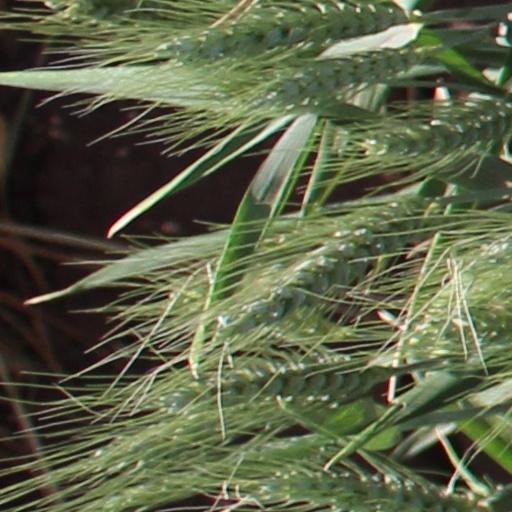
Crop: wheat